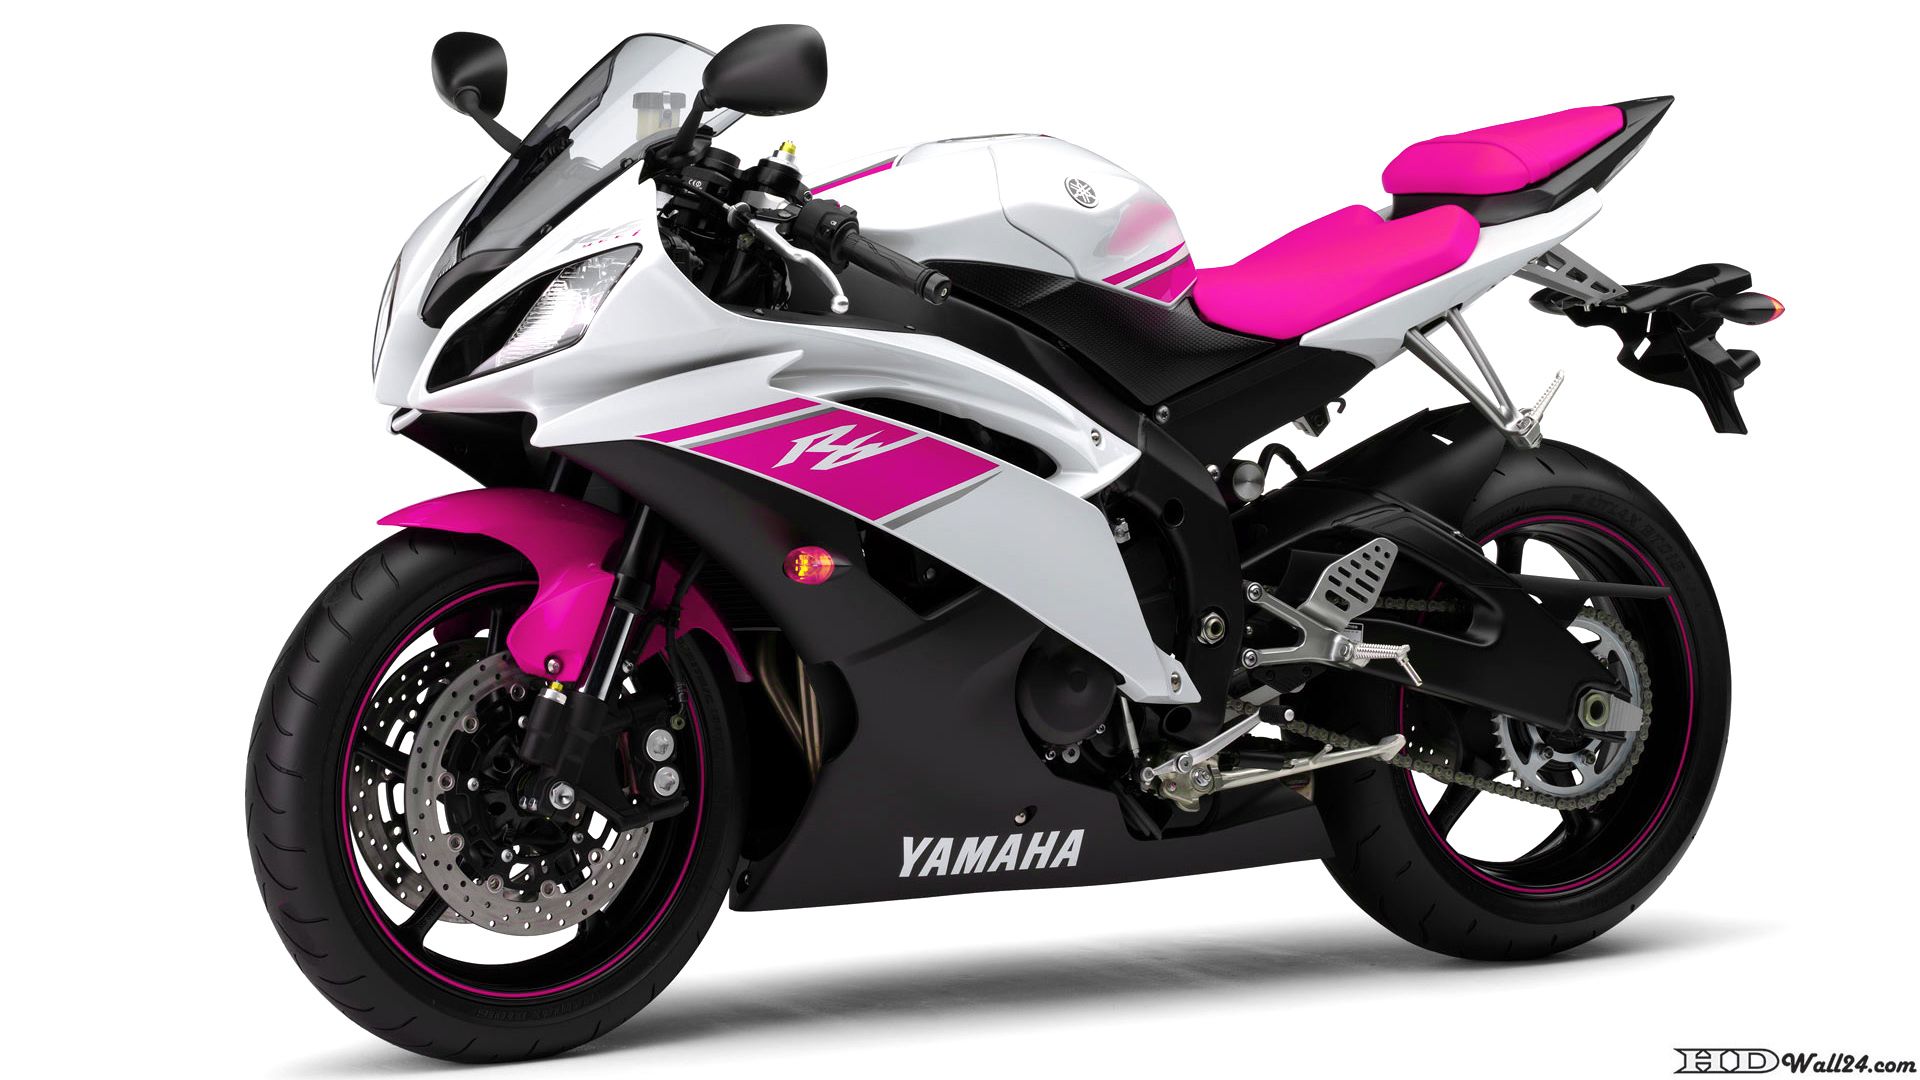
Vehicle type: Motorcycles